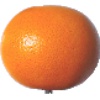
Label: pink_grapefruit